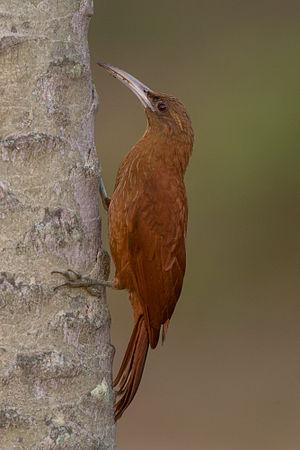
Le Grand Grimpar est une espèce d'oiseaux de la famille des Furnariidae, dont le protonyme était Dendrocopus major.
La province de Formosa est une province de l'Argentine, située au nord-est du pays. Elle est bordée à l'ouest par la province de Salta, au sud par celle de Chaco et à l'est comme au nord par le Paraguay. Sa capitale est Formosa.
La province de Santa Fe est une province du Centre-Est de l'Argentine. Sa capitale est la ville de Santa Fe.